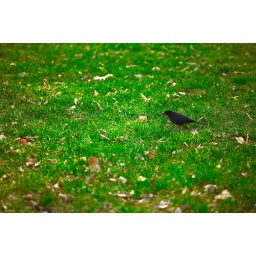
A bird in green